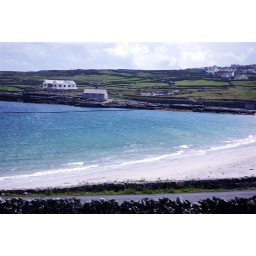
homes in the rolling, green hills along the water